Durant-Dort Factory One

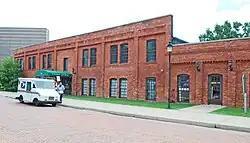
Durant-Dort Factory One in 2010

Durant-Dort Factory One (formally Durant-Dort Carriage Factory No. 1, formerly the Flint Road Cart Factory, and commonly known as Factory One) is a former cotton textile, carriage, and automobile factory in Flint, Michigan, that is now an archive and a center for research, meetings, and the community. The building was constructed in 1880 as a cotton textile factory. It produced carriages for the Durant-Dort Carriage Company from 1886 to 1917 and then produced cars for the Dort Motor Car Company from 1917 to 1924. It is often considered the birthplace of General Motors (GM).